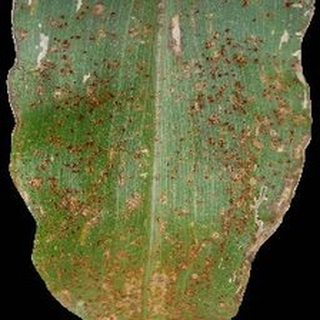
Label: corn_common_rust